Forever Is Over

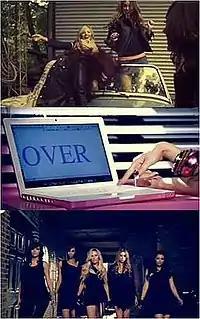
A frame of the Saturdays in the music video for "Forever Is Over", Top image showing some of the band dancing in the car. Second image show Una delete the L off Lover to make Over and the end image showing all the band leave the club.

"Forever Is Over" was accompanied by a music video for its single release. The music video was shot in London, United Kingdom, the video was shot on 29 July 2009. The music video was directed by Trudy Bellinger, who has previously worked with label mates and rival girl group, Girls Aloud. The video consists of the band going through a heart break, and they are trying to get over it. The video features different scenes, from being in a house to, being in a club and cinemas.